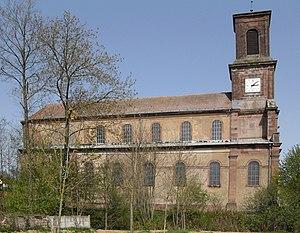
L'église Saint-Vincent à Lachapelle-sous-Rougemont
Lachapelle-sous-Rougemont est une commune française située dans le département du Territoire de Belfort en région Bourgogne-Franche-Comté. Ses habitants sont appelés les Chapelons.